Como tú no hay 2

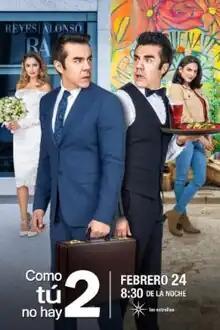

Como tú no hay 2 (originally written as Como tú no hay dos English: No one like you), is a Spanish-language comedy-drama television series produced by W Studios and Lemon Studios for Televisa and Univision. It stars Adrián Uribe and Claudia Martín. The production of the series began on 26 September 2019 in Mexico City, Mexico.